Hameed Al Husseinie College

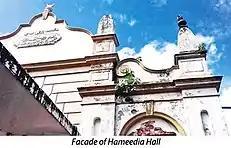
The First Building - Hameedia Hall

During this same period, The Ceylon Moslem Educational Society Ltd. was founded in 1919 with the objective of looking after the educational needs of the Muslim community. The first school founded by the society was in Hulftsdrop Street and was called Akbar School. Later the members of the society bought the property at 45 Husseiniya Street (then called Kuruwe Street) and the school was shifted there in 1919 and named Husseinie Boys’ English School.